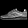
Label: Sneaker